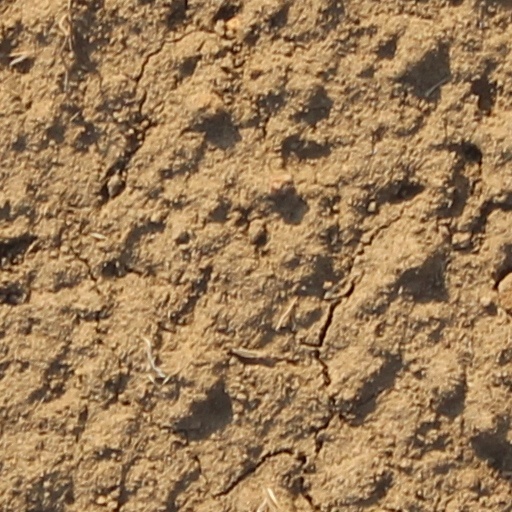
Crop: wheat